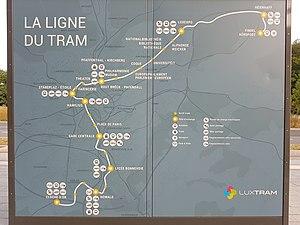
Le Stater Tram (Signification: tram urbain) est le tram de la capitale luxembourgeoise, qui a ouvert ses portes le 10 décembre 2017. Station située à Kirchberg, au sommet du funiculaire Pfaffenthal-Kirchberg.